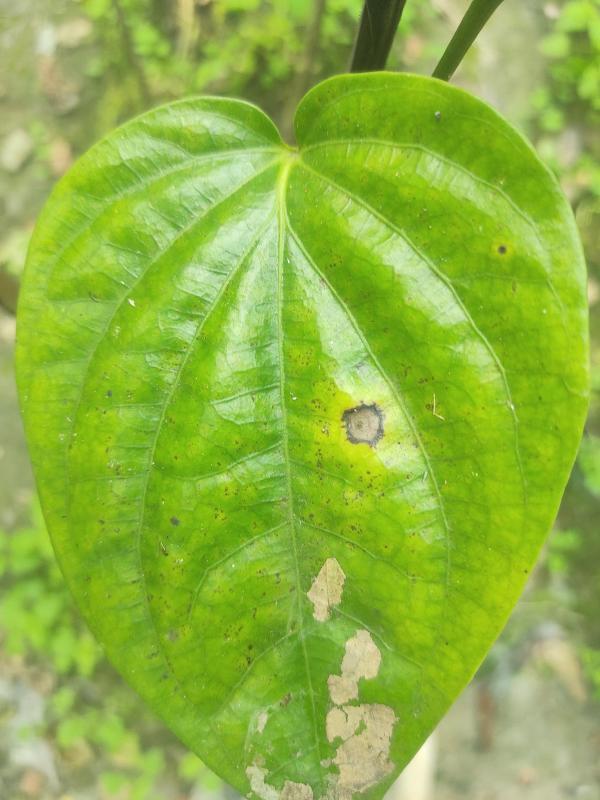
Label: Fungal_Brown_Spot_Disease